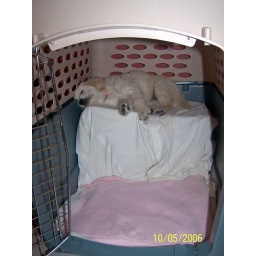
Ginger on her elevated bed !! She loves sleeping in her crate !!!